Line 5 Eglinton

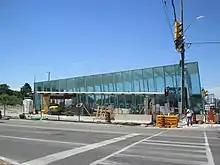
Science Centre station under construction in June 2020

In January 2019, the first concrete pour for the surface section occurred at the location of the future O'Connor stop at Eglinton Square. Before being encased in concrete, conduit pipes were laid to support communications and power cables for the Crosstown's stations and stops.